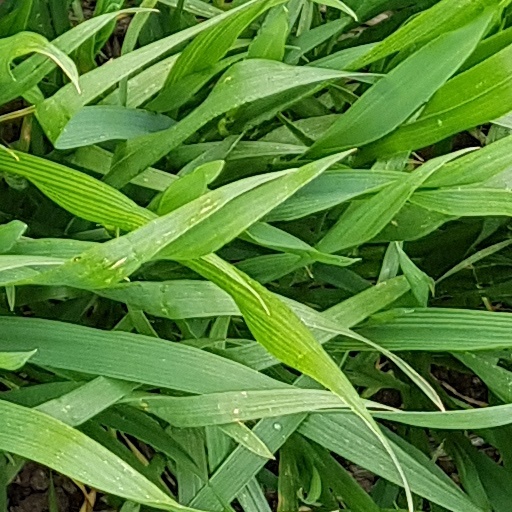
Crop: wheat